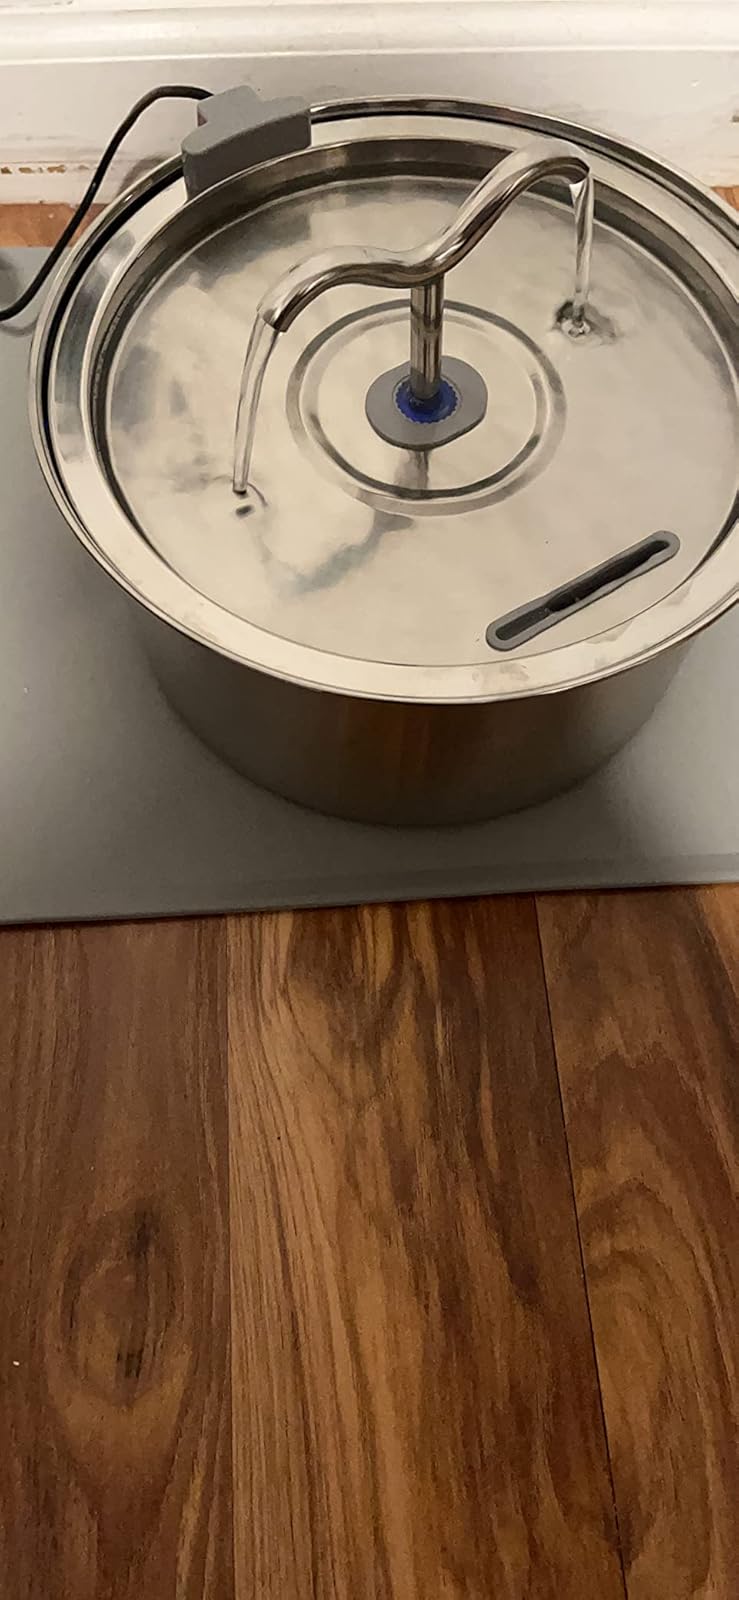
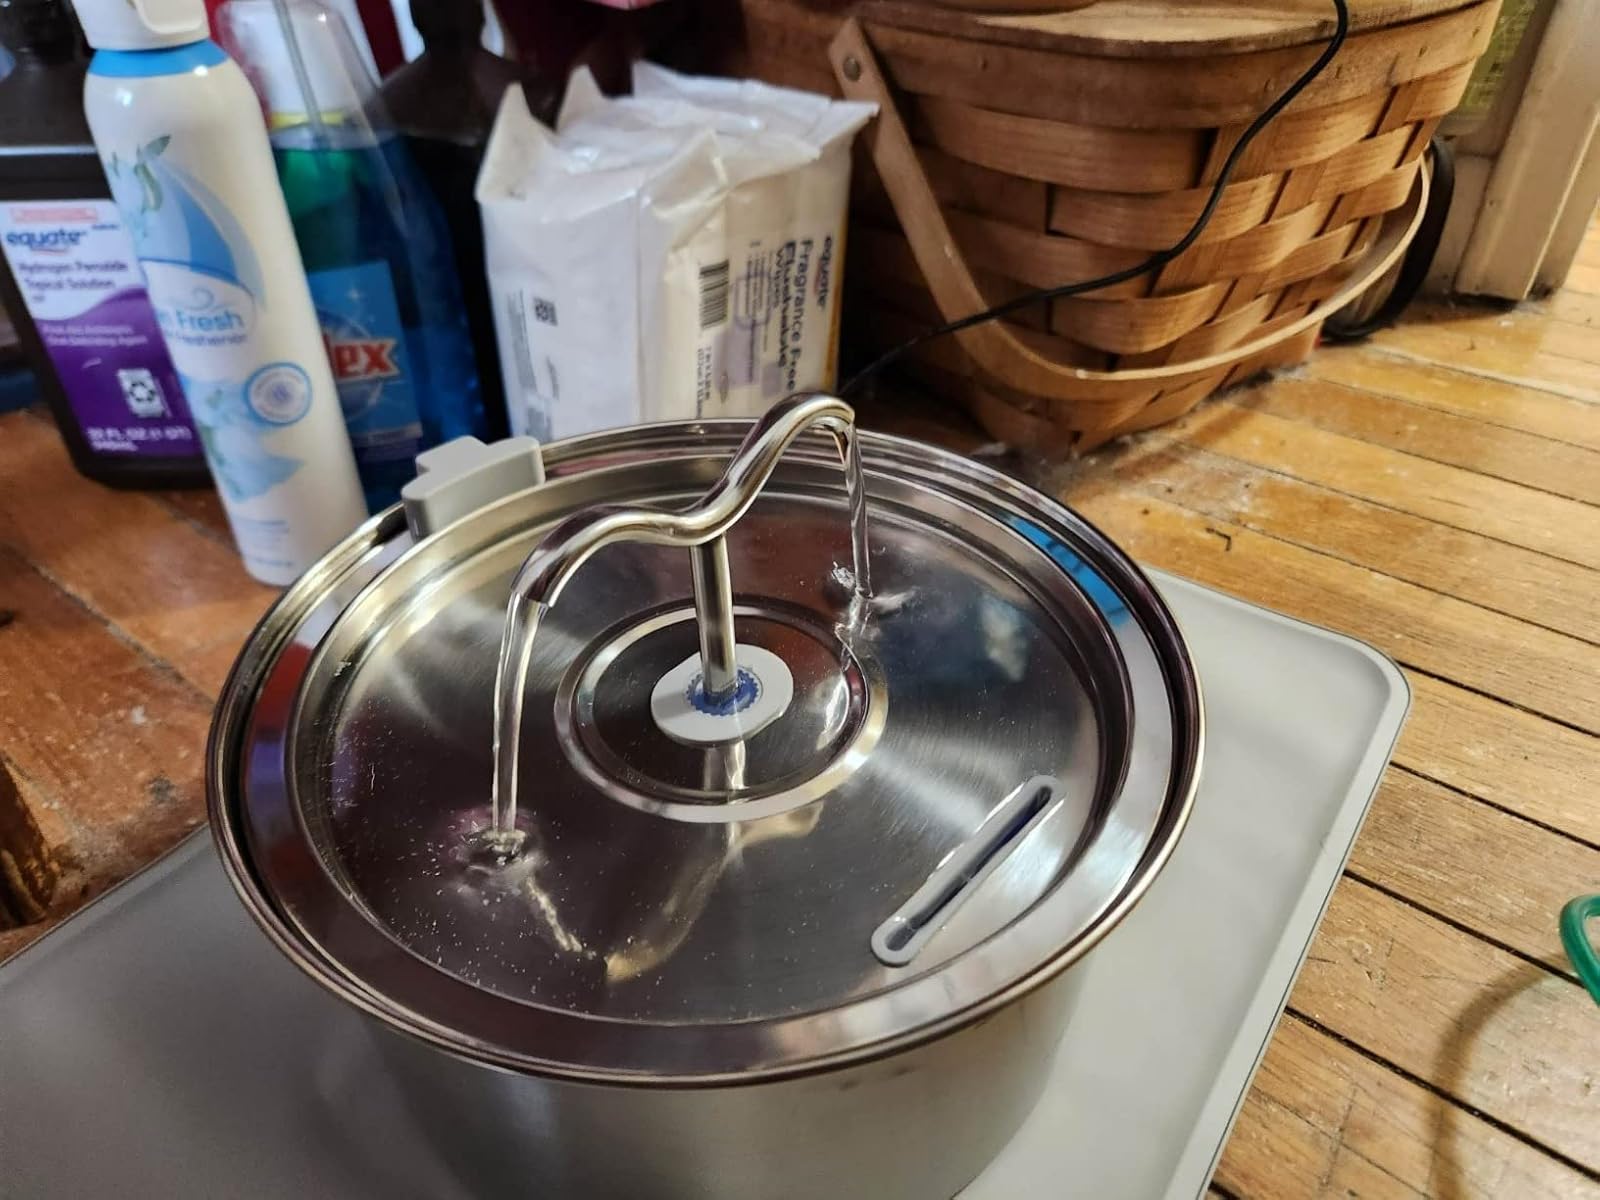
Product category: items_bowl
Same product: yes